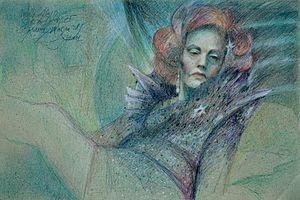
Querelle, film germano-français, est un drame posthume de Rainer Werner Fassbinder adapté du roman Querelle de Brest de Jean Genet. Ce film a été présenté à la Mostra de Venise en 1982.